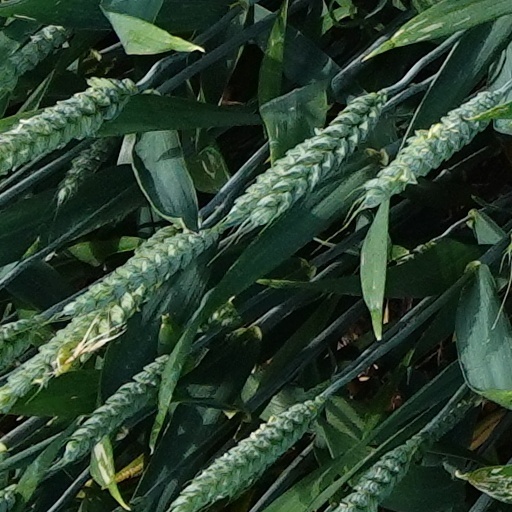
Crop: wheat